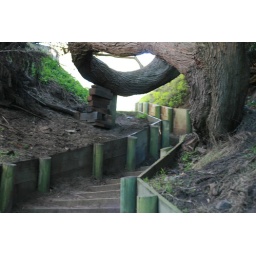
The loop tree in golden gate park